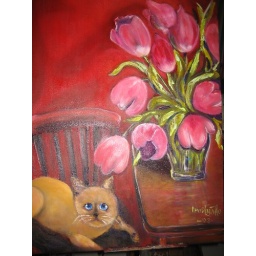
Tulips and cat in a chair